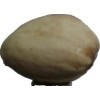
Label: pistachio